Eclabium

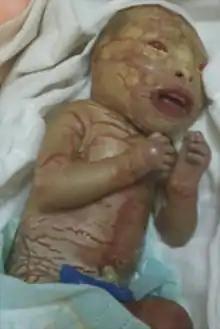
Harlequin ichthyosis

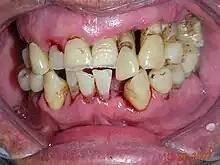
Periodontitis

Disease causing variants in adenosine triphosphate binding cassette transporter protein (A12 gene) on chromosome 2 carries information for lipid transportation to keratinocytes in the cutaneous layer. The malfunction of this gene causes scaly tight skin. The tightening of the skin pulls the eyes and lips back causing eclabium and ectropion. This disease has a Rare autosomal recessive mode of inheritance.